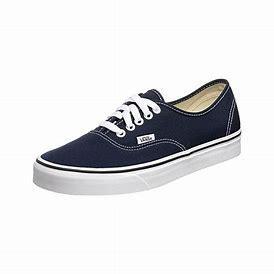
Brand: Vans
Model: UA Authentic